Karsu

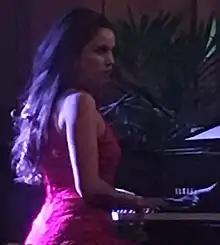
Karsu in 2014

Karsu Dönmez (born 19 April 1990), known mononymously as Karsu, is a Turkish singer. While her music style is a blend of various genres, jazz pop is probably the best description for it.